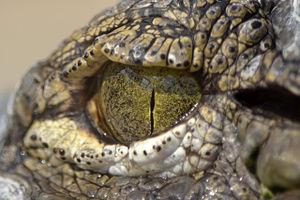
Dans l'œil, la pupille est le trou situé au milieu de l'iris.